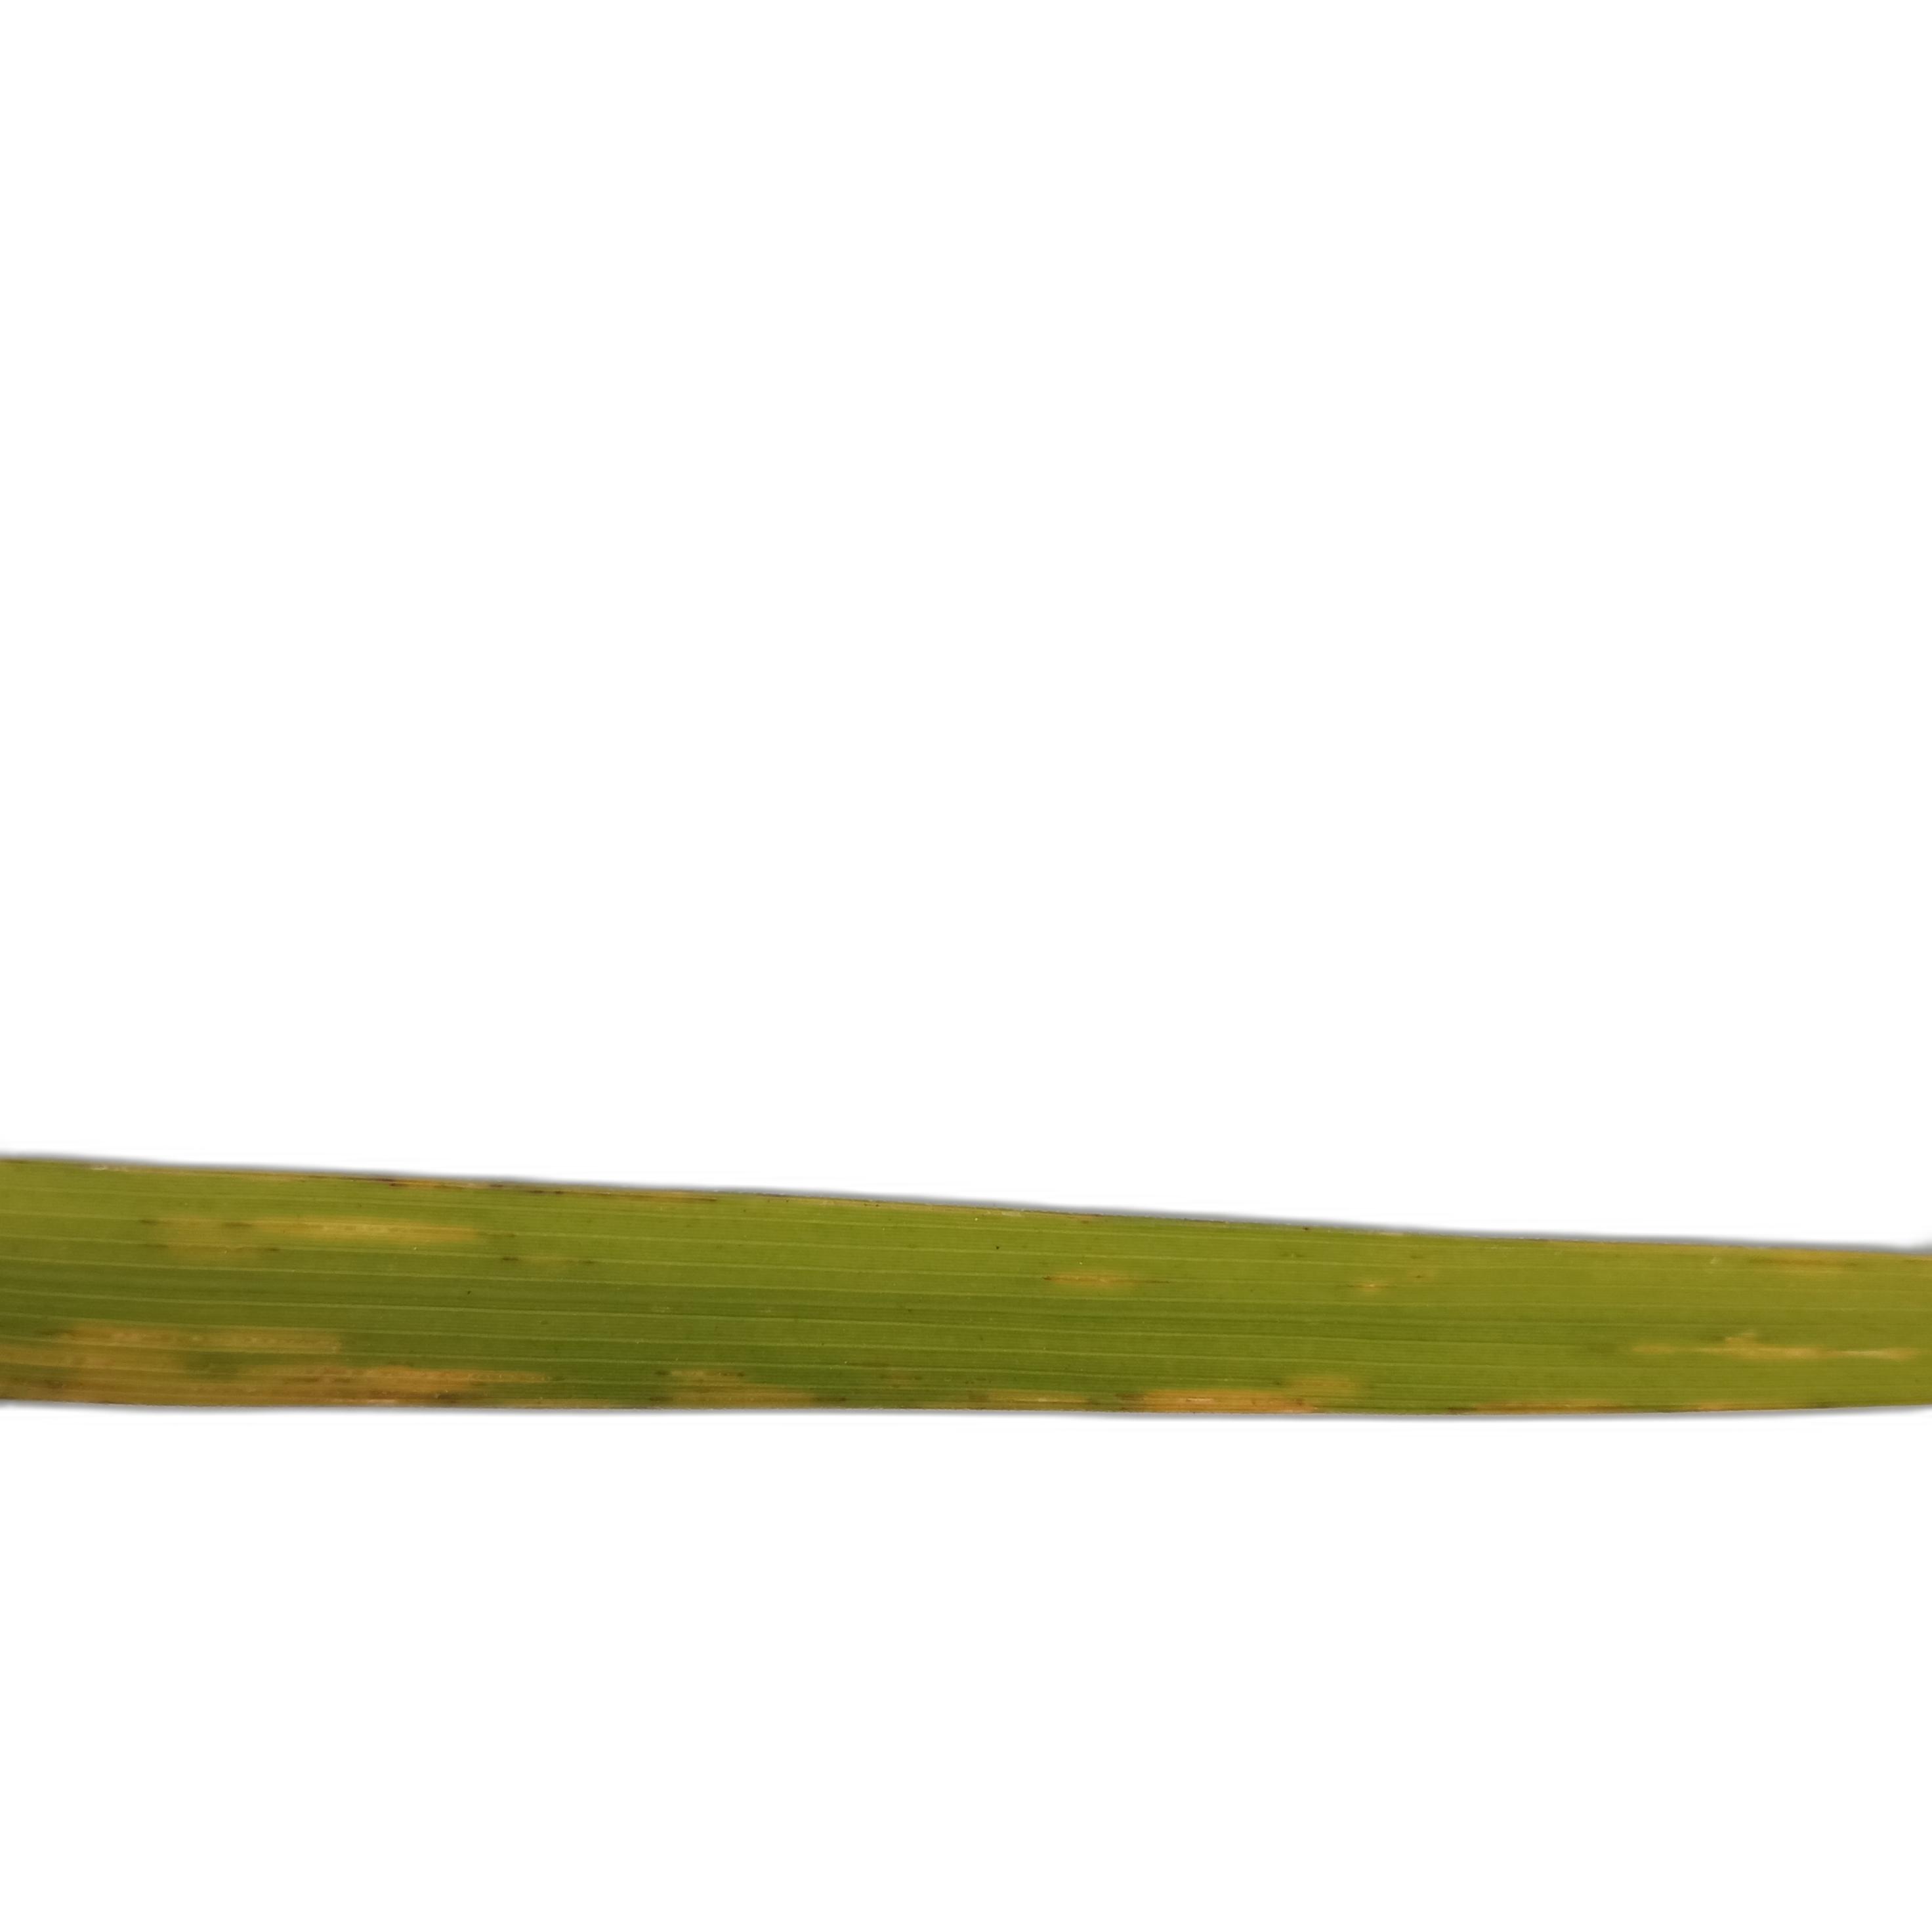
Label: Rice Stripes